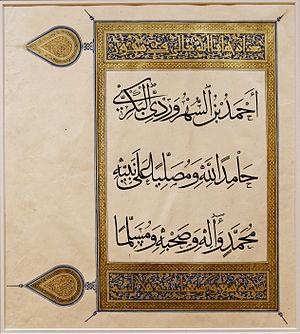
Page d'un manuscript du Coran, œuvre ilkhanide.